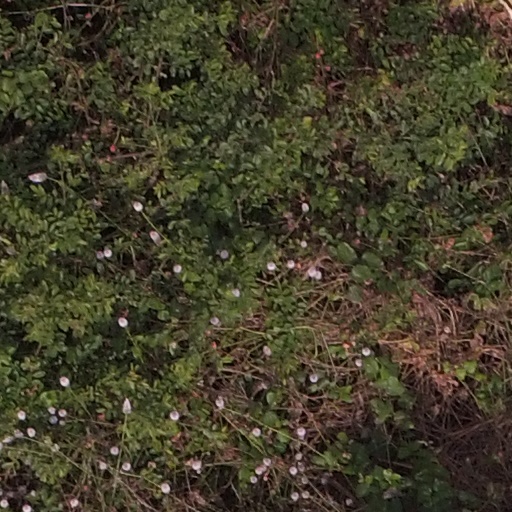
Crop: maize; corn